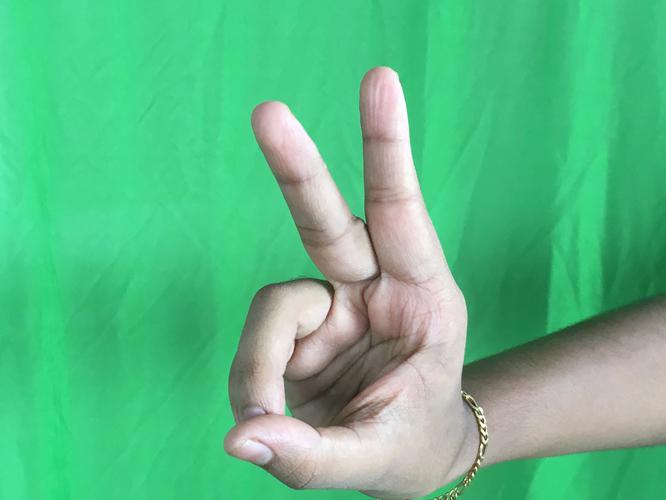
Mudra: Katrimukha
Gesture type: single_hand